Biljana Stojković

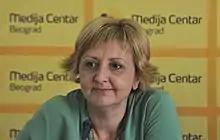
Stojković in 2019

Biljana Stojković (born 6 October 1972) is a Serbian biologist, activist, and professor at the University of Belgrade Faculty of Biology. Stojković was the presidential candidate of the We Must coalition in the 2022 Serbian presidential election.